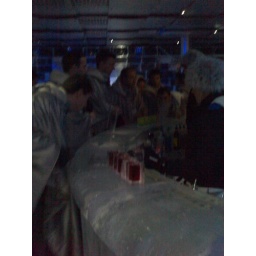
Vodka in ice glasses on the ice bar